Merthyr Tydfil Law Courts

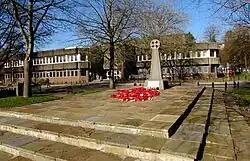
Merthyr Tydfil Law Courts (behind the war memorial)

Merthyr Tydfil Law Courts is a Crown Court venue which deals with criminal cases, as well as a County Court, which deals with civil cases, in Glebeland Place, Merthyr Tydfil, Wales. It also accommodates the local magistrates' court.